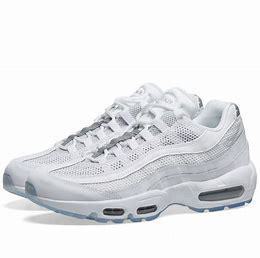
Brand: Nike
Model: Air Max 95 Essential